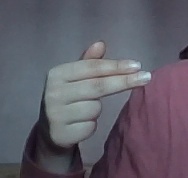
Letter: ghain